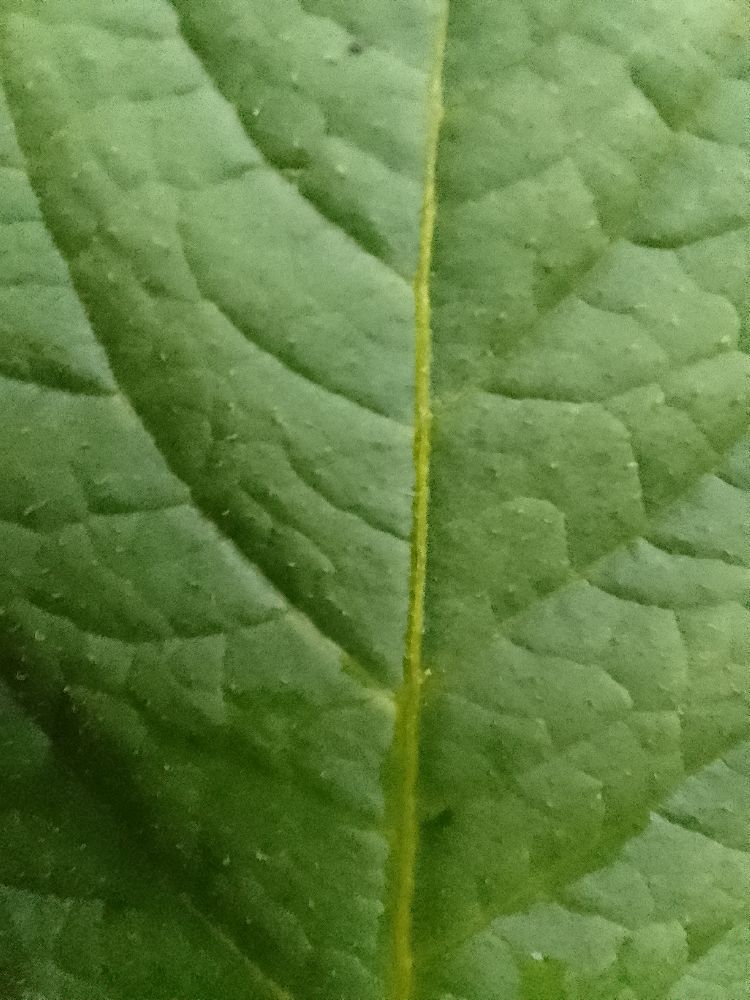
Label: Healthy